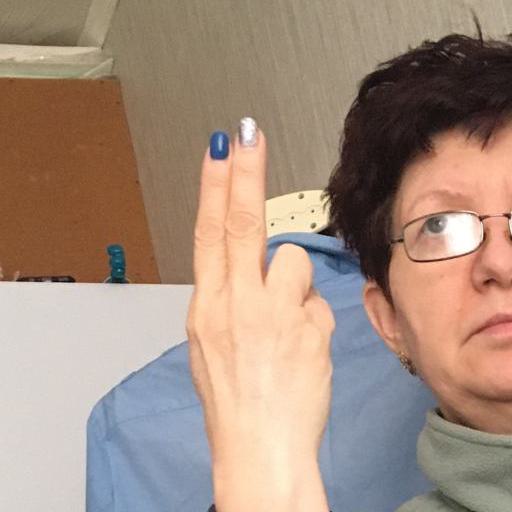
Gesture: two_up_inverted